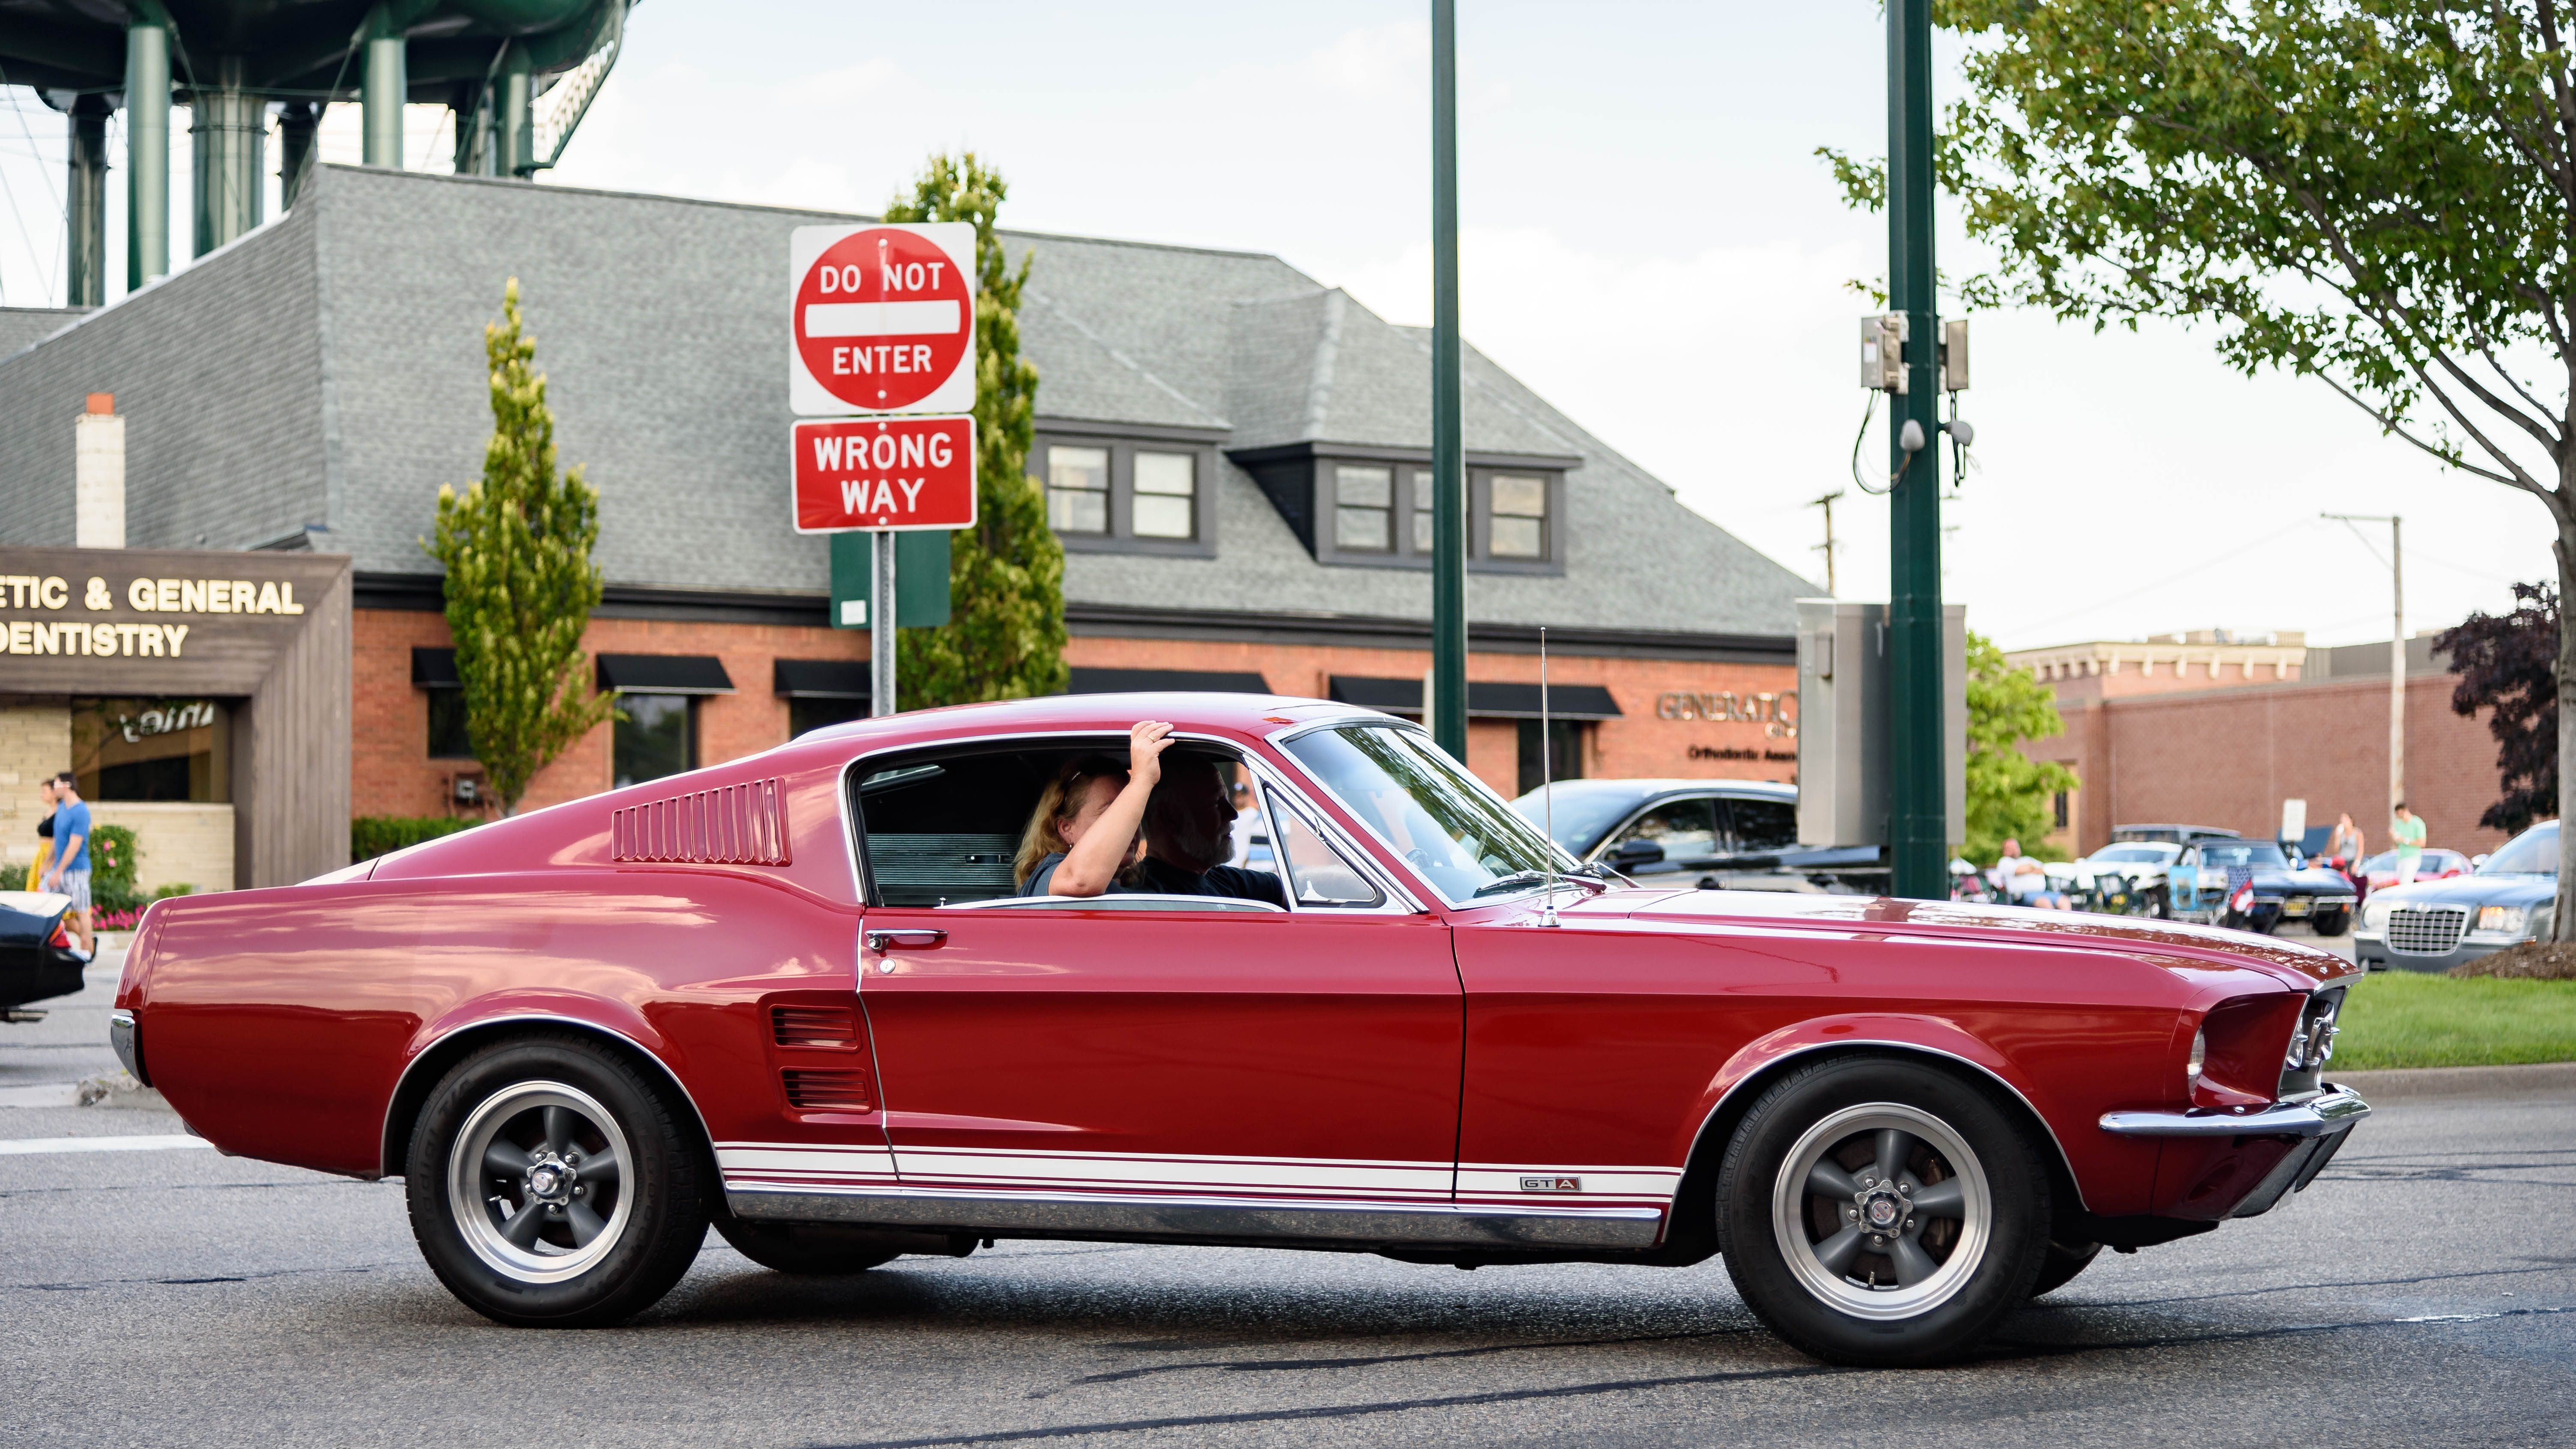
car, vehicle, show, nikon, sports car, muscle car, cruise, 2015, dream, american, ford, unitedstates, birmingham, classic, d750, woodward, michigan, us, otherkeywords, land vehicle, automobile make, automotive exterior, first generation ford mustang